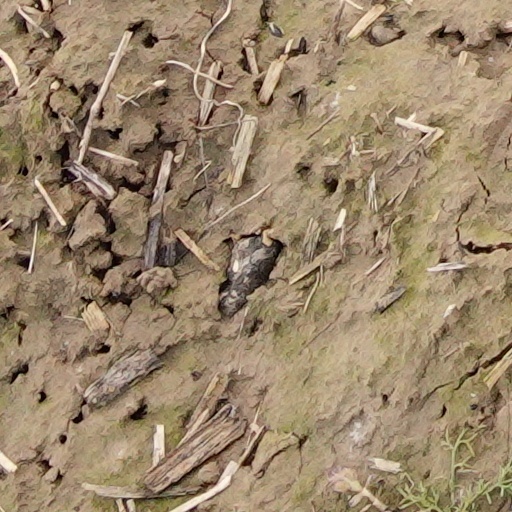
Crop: wheat